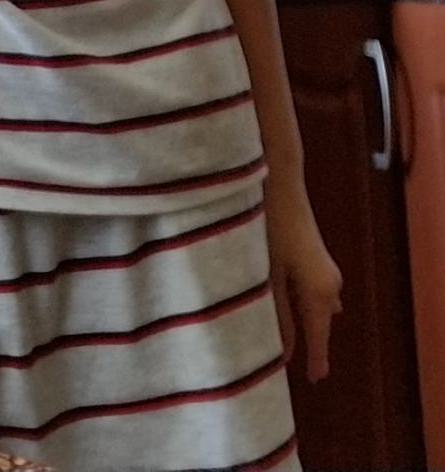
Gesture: no_gesture